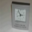
Label: clock